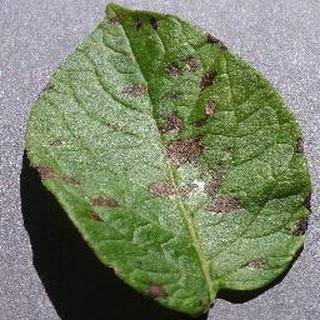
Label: potato_early_blight